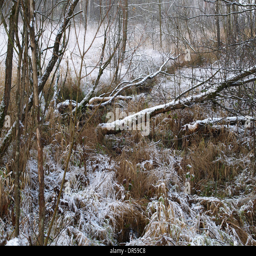
person felled willow trees in a bog